Rafael Yiangoudakis

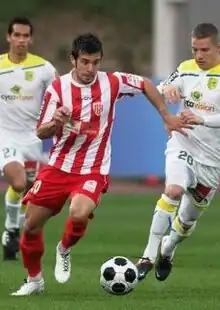
Rafael Yiangoudakis vs AEK Larnaca

Rafael Yiangoudakis (born August 3, 1990, in Limassol) is a Cypriot footballer, who plays as a midfielder.